Rising Damp

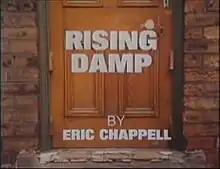
Opening title of Series 1

Rising Damp is a British sitcom, written by Eric Chappell and produced by Yorkshire Television for ITV, which was originally broadcast from 2 September 1974 until 9 May 1978. Chappell adapted the story from his 1973 stage play "The Banana Box". The programme ran for four series and a spin-off feature film of the same name was released in 1980. The series won the 1978 BAFTA for Best Situation Comedy. "Rising Damp" was the highest-ranking ITV sitcom in the BBC's 100 Best Sitcoms poll of 2004, coming in 27th overall.